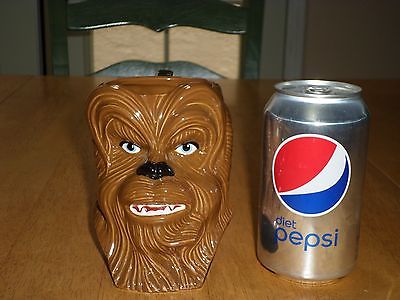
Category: mug